Battle of Mezőkövesd

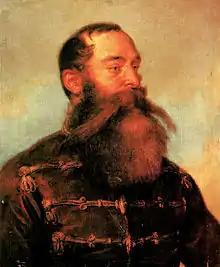
Kmety György

The order issued by Windischgrätz for 28 February essentially contained the following: both corps would start to pursue the enemy at 7 a.m., Schlick's corps with Csorich's division through Kerecsend, Schwarzenbeg's division through Füzesabony. The Lieutenant General Karl Zeisberg, the leader of a detachment received the following order at half past eleven at night: "The corps of Lieutenant-General Count [Franz] Schlick and Lieutenant-General [Ladislaus von] Wrbna will advance towards Kerecsend and Füzesabony at about 7 o'clock tomorrow morning. From this point, the roads will branch off towards Eger, Mezőkövesd, and Poroszló, and so only from here can be determined the direction in which the enemy will be pursued. Your Excellency's task remains to secure my right flank towards Heves and Poroszló..."